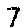
Label: 7